Quimper Cathedral

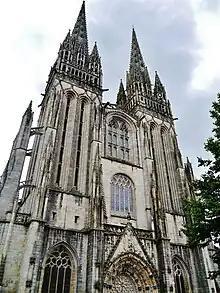
The west façade and portal

The west façade of the cathedral comprises two great spires and a magnificent portal with a series of angels decorating the arch's voussoirs. On the trumeau is a statue of Christ giving a blessing whilst holding a globe and treading on a grimacing demon. Before 1793, the sculpture on the trumeau had been an equestrian figure in granite of Jean V but that was destroyed in that year. At the top of an arch between the two spires there is a statue of the legendary King Gradlon. The first stone of the western facade was laid on 26 July 1424 by Monseigneur Bertrand de Rosmadec in the presence of a representative of Jean V, the Duke of Bretagne. Both within and without the triangular pediment above the voussoirs, are many crests and mottos including the crest of the helmeted lion of Montfort holding a standard bearing the words ""Malo au riche duc!"", the battle-cry of Breton dukes, the arms of Jean V, the Duke of Bretagne's three sons, the crest of Jeanne de France, Guillaume de Rosmadec, Bertrand de Rosmadec, the barons of Névet with the motto ""Pérag?"" ""Pourquoi"?" and the motto of the nobles of Bodigneau and Clohars-Fouesnant ""À l'aventure!"", whilst on the right and near a helmet decorated with valances is the motto of the nobles of Guengat ""Léal à ma Foy"" and the arms of the nobles of Quélenec.